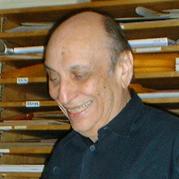
Age: 73